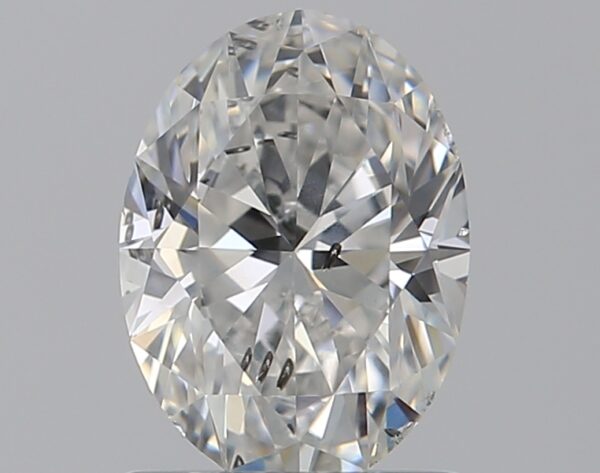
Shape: oval
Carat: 1
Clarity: SI2
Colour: F
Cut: VG
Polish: EX
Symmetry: VG
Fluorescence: F
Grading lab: GIA
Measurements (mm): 7.68 x 5.54 x 3.55